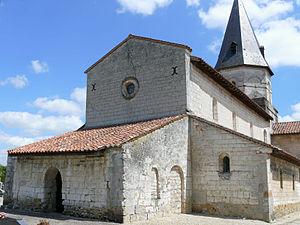
La Chaussée-sur-Marne - Coulmiers - Eglise Saint-Pierre-ès-Liens
La Chaussée-sur-Marne est une commune française, située dans le département de la Marne en région Grand Est.
L'église Saint-Pierre de Coulmier est une église construite au XIIᵉ siècle, située dans la Marne à La Chaussée-sur-Marne.